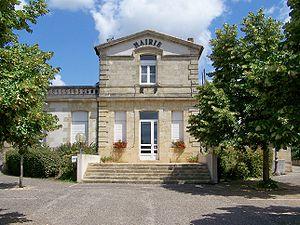
Mairie de Saint-Pierre-d'Aurillac, Gironde, France
Saint-Pierre-d'Aurillac est une commune du Sud-Ouest de la France, située dans le département de la Gironde, en région Nouvelle-Aquitaine.